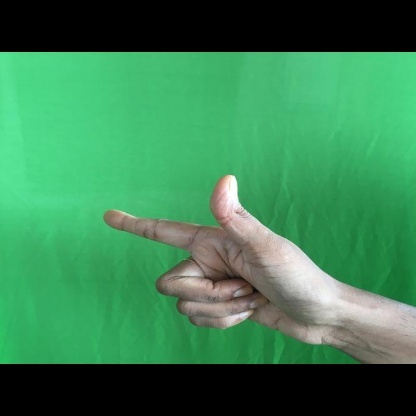
Mudra: Chandrakala